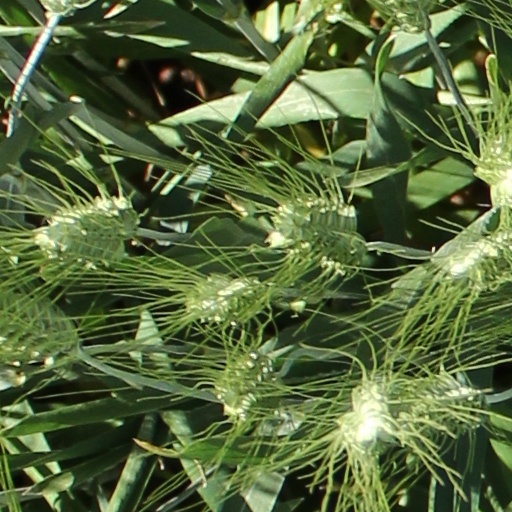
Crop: wheat